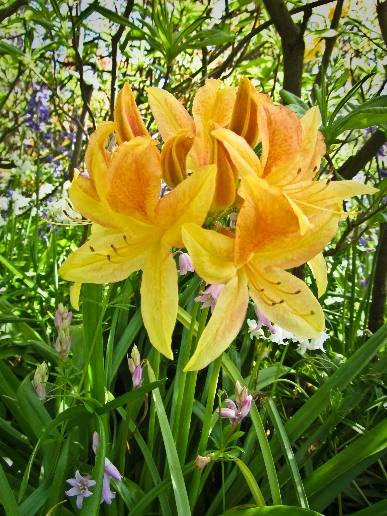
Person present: No